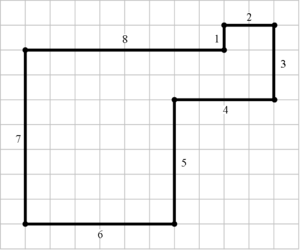
Un golygone est un polygone ne possédant que des angles droits, dont la longueur des côtés est une suite d'entiers consécutifs.